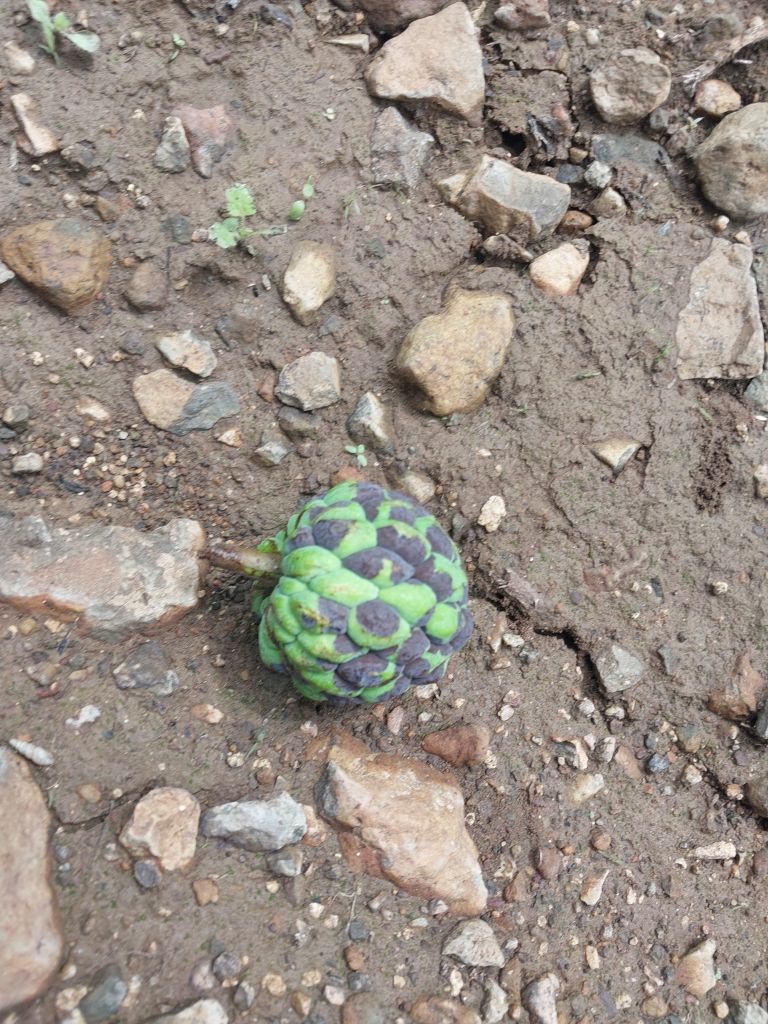
Disease label: Diplodia Rot